Tehachapi Energy Storage Project

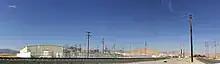

Since the start of market operations in 2016, TSP has been listed in the "Monthly Electric Generator Inventory" of the Energy Information Administration (EIA) as an electric generator. During that time period, the EIA began publishing more-detailed energy storage information in its "Annual Electric Generator Report," including battery capacity, charge and discharge rates, storage technology types, reactive power ratings, storage enclosure types, and expected usage applications.